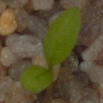
Label: common_chickweed